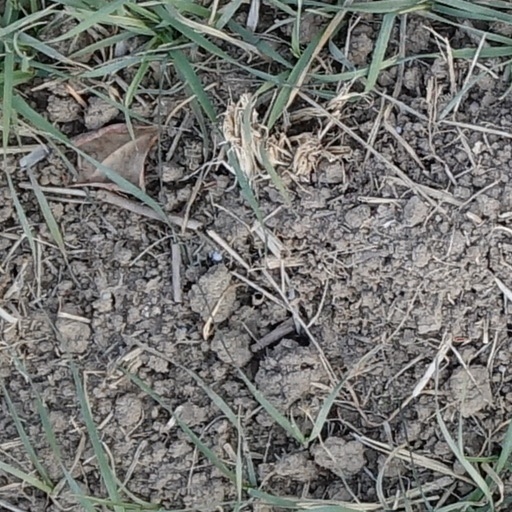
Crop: wheat